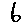
Label: 6